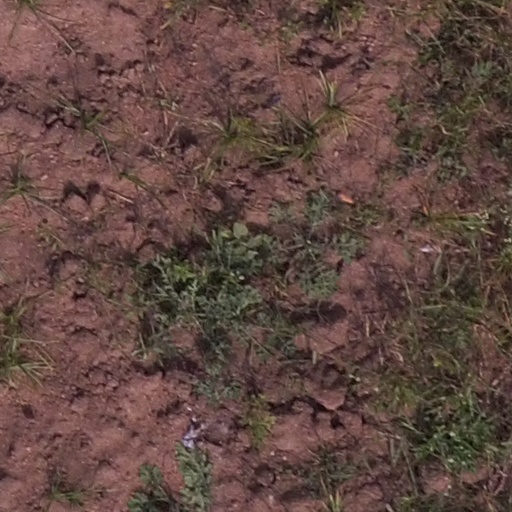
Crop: maize; corn